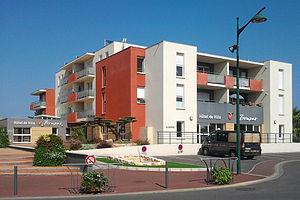
Mairie de Bompas
Bompas est une commune française située dans le département des Pyrénées-Orientales, en région Occitanie.